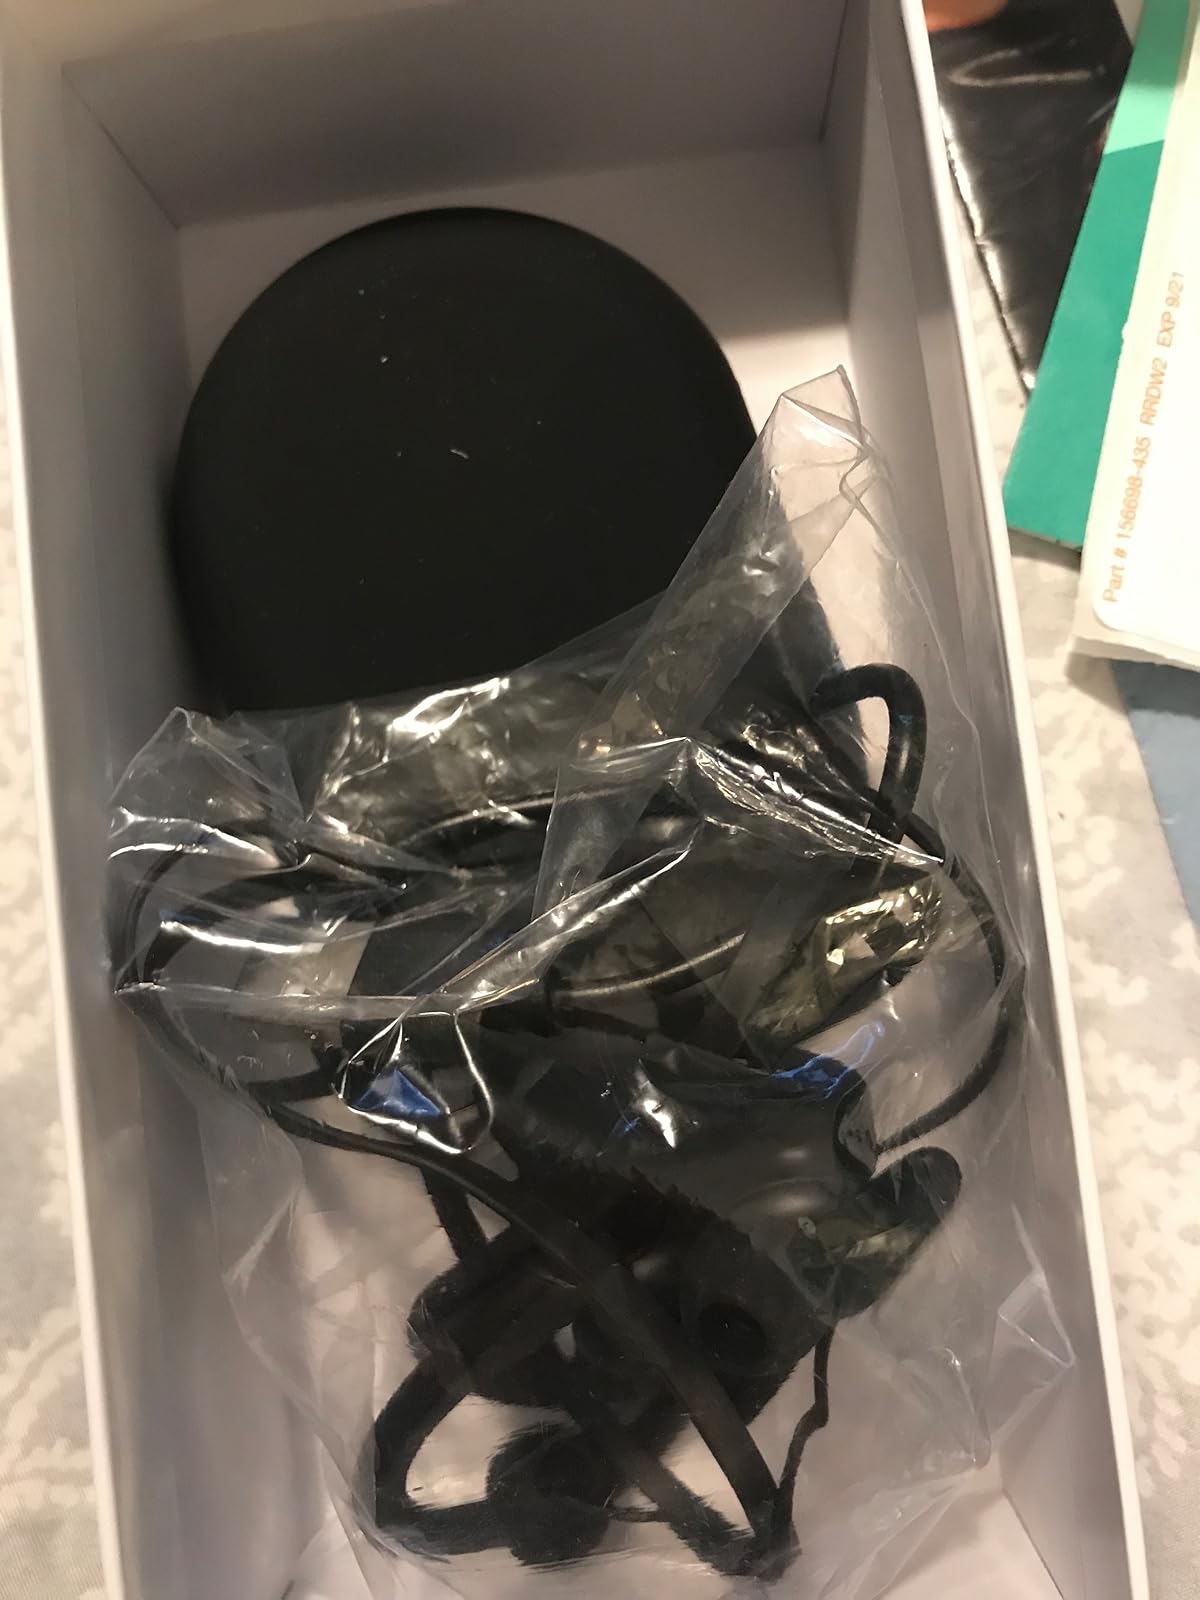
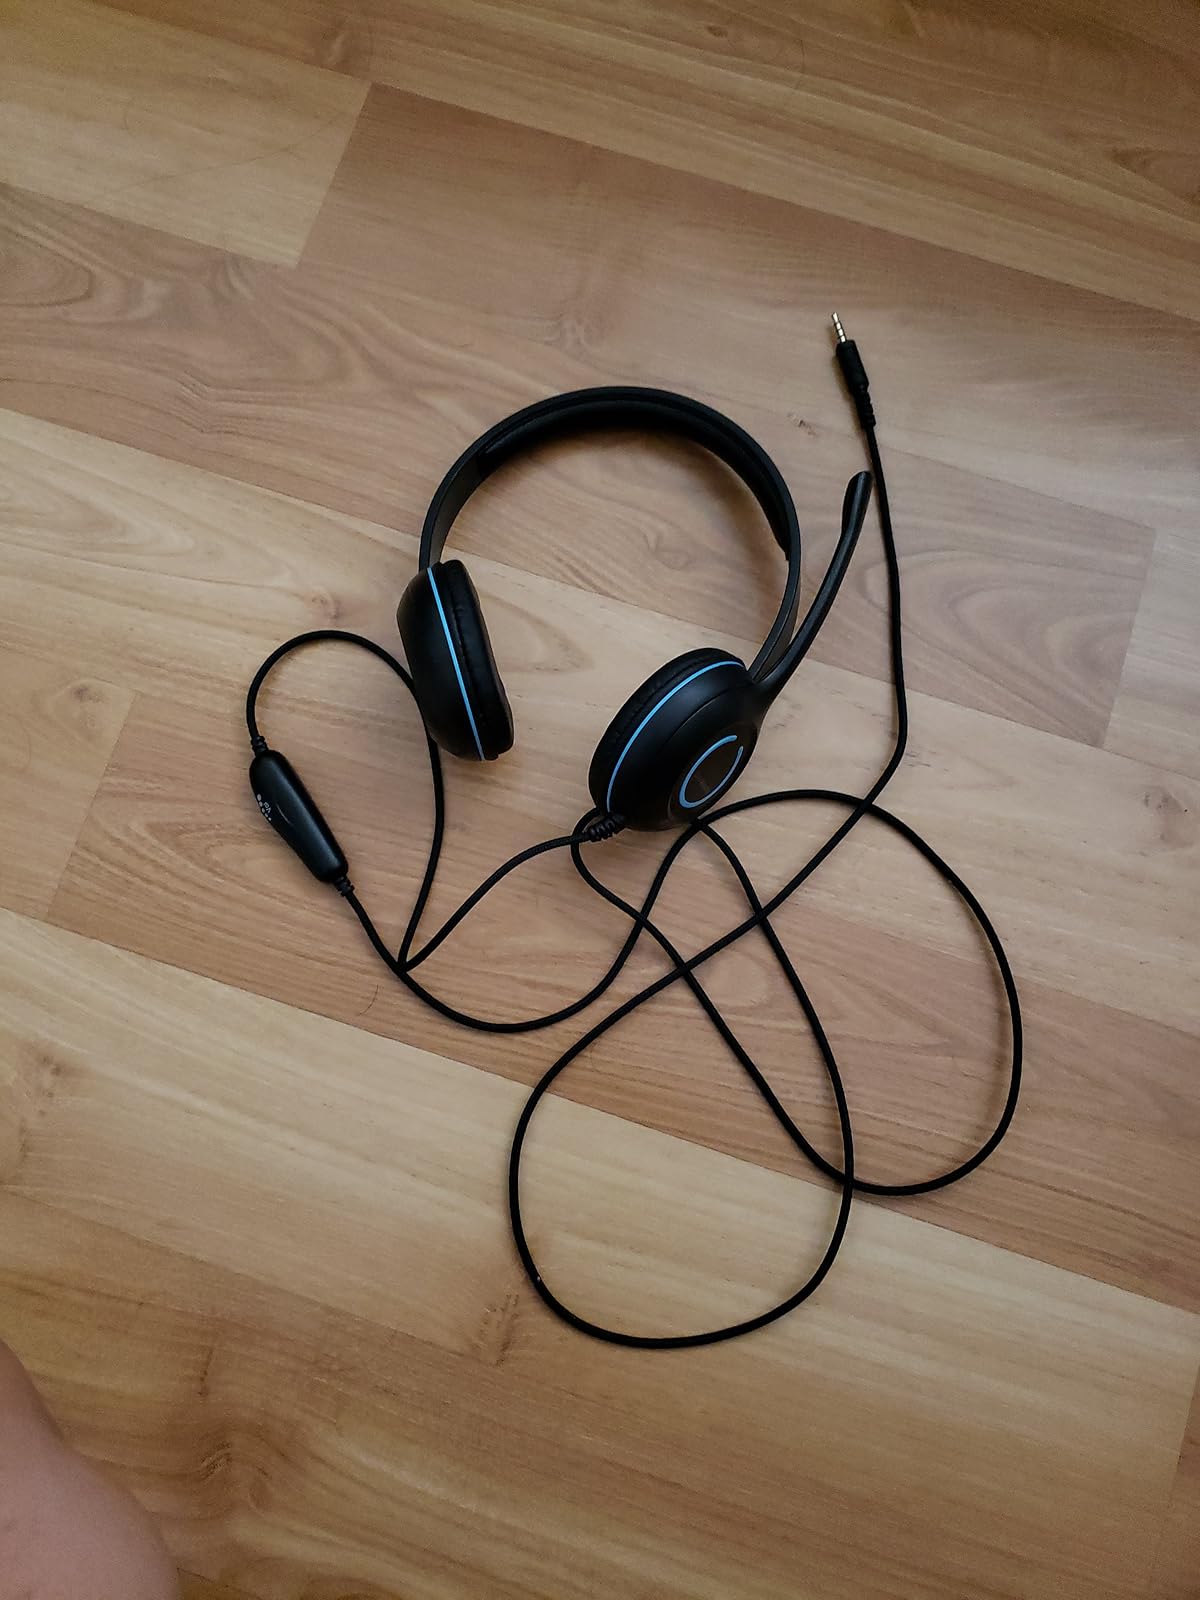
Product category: headphones
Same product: no